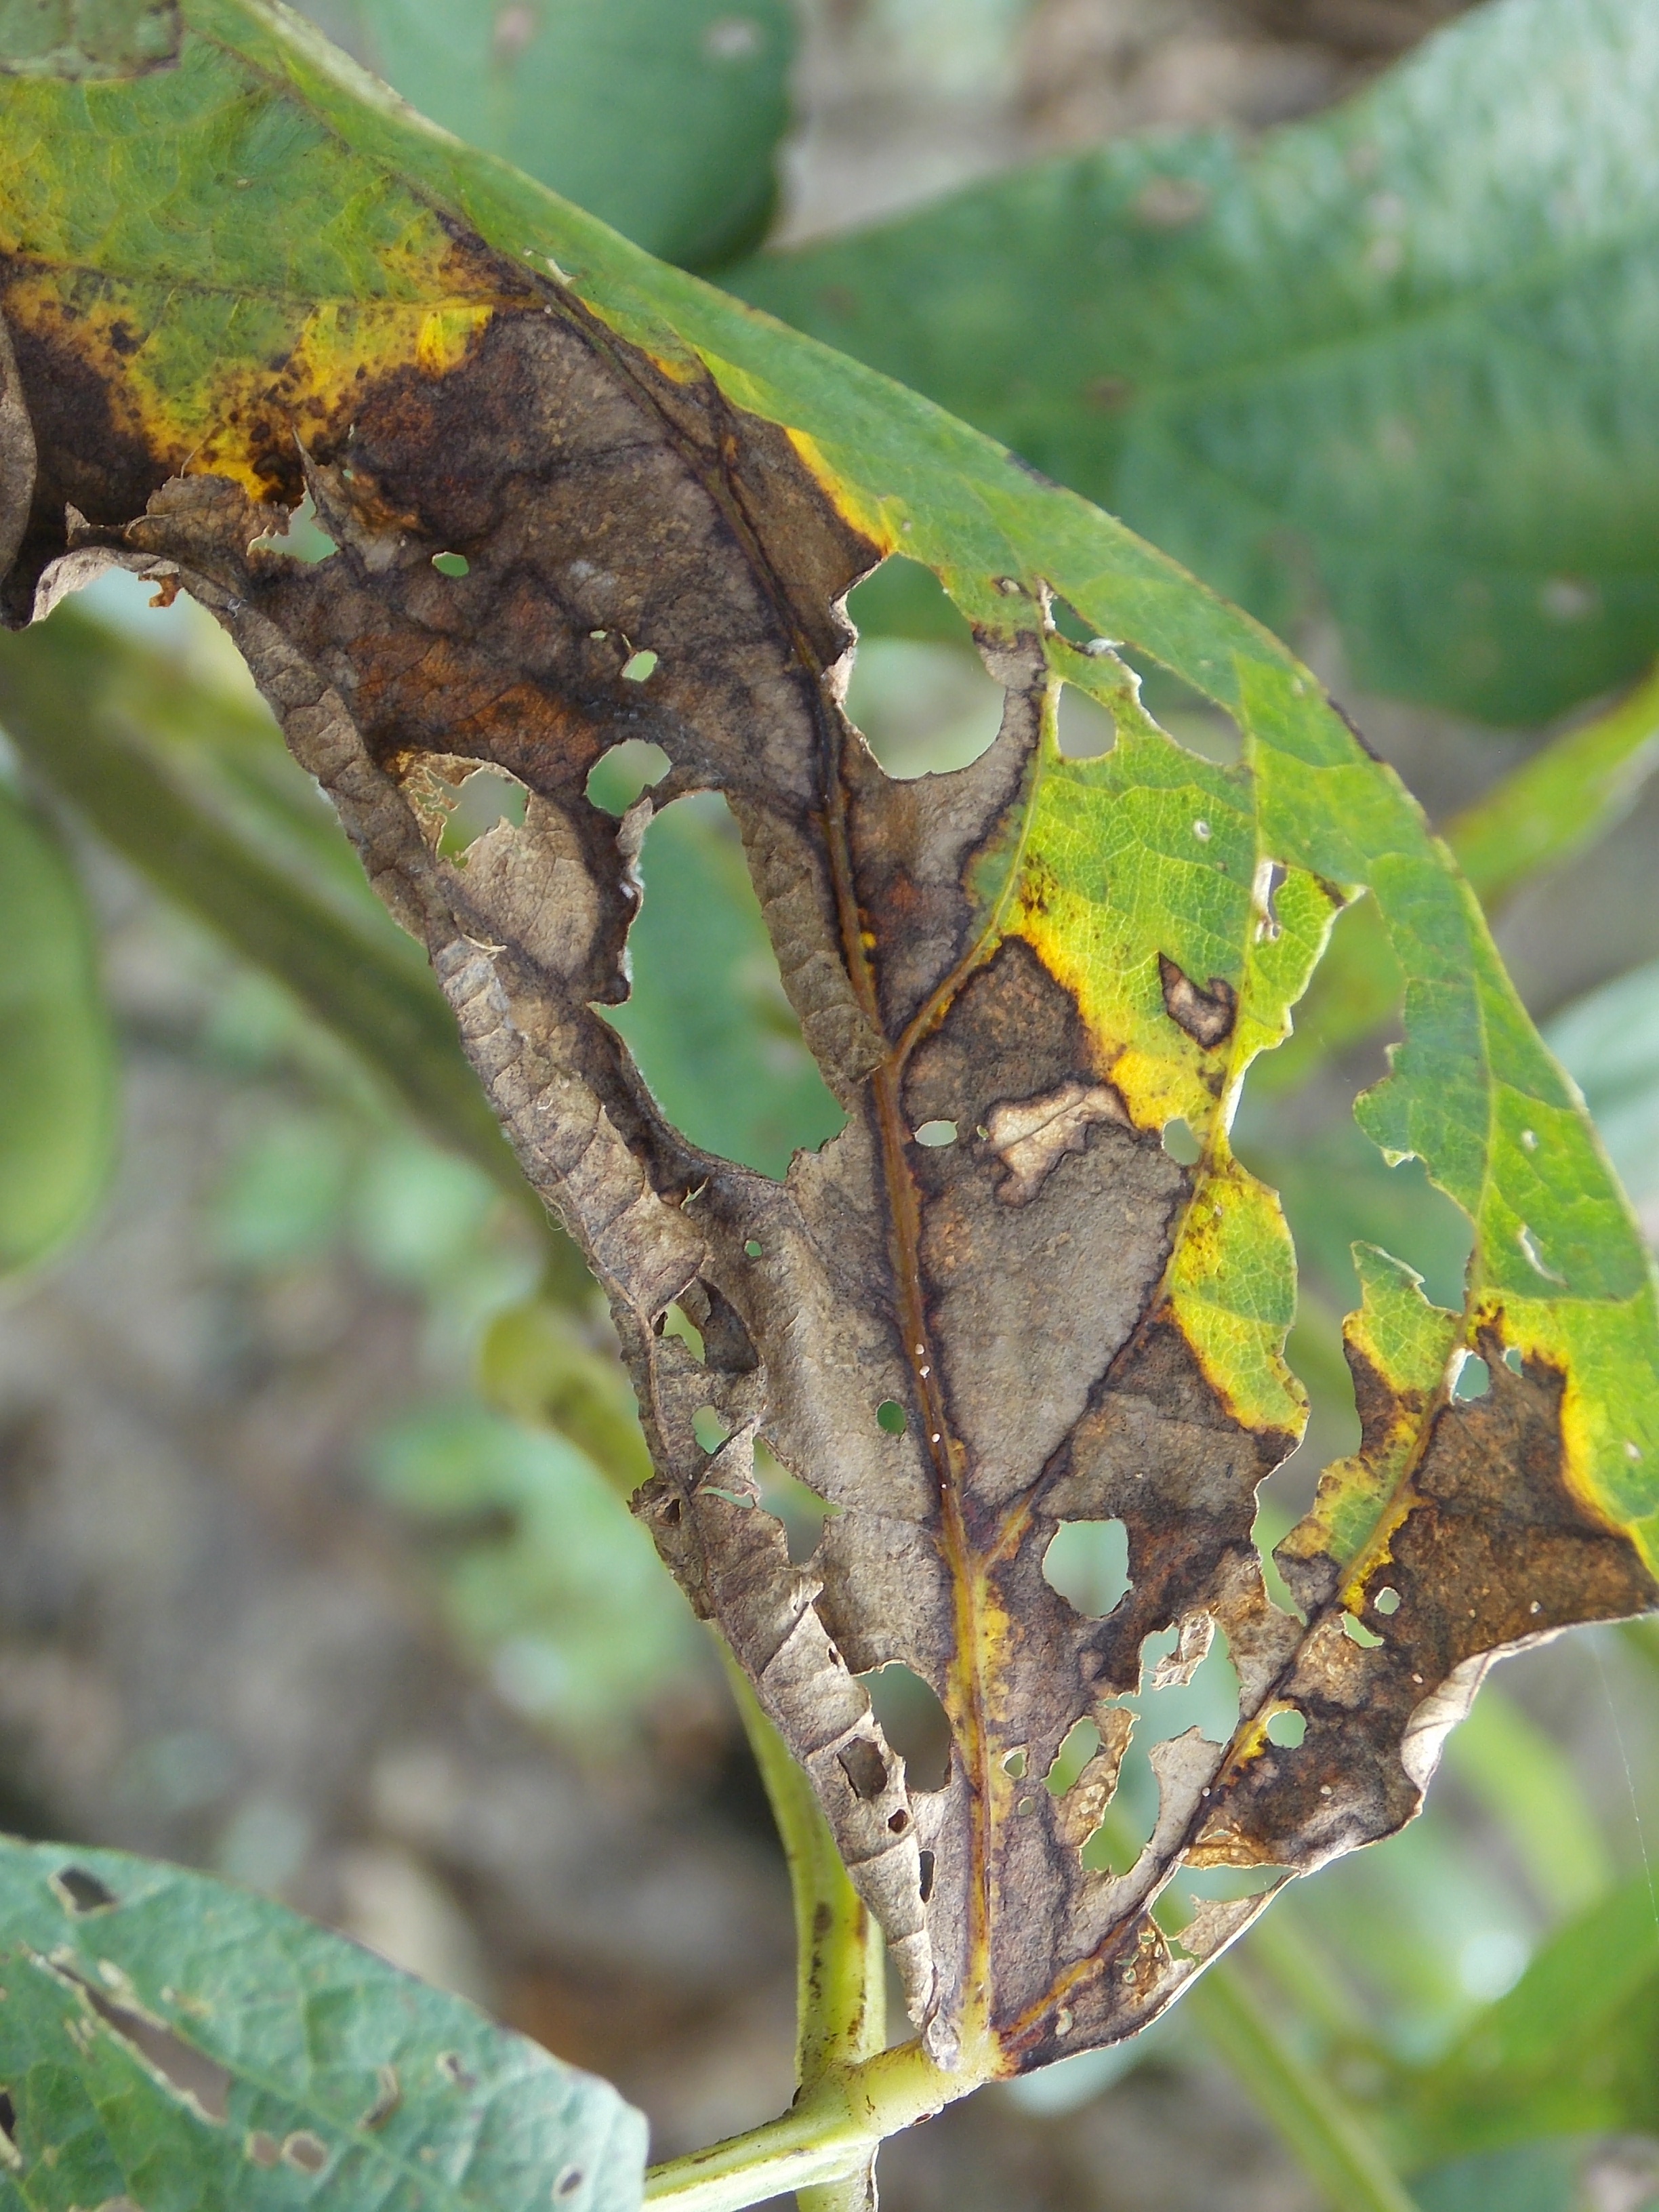
Label: Disease